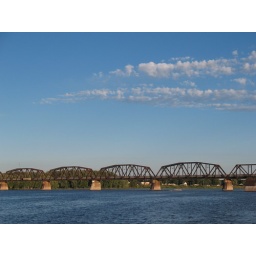
the walking bridge in Fredericton